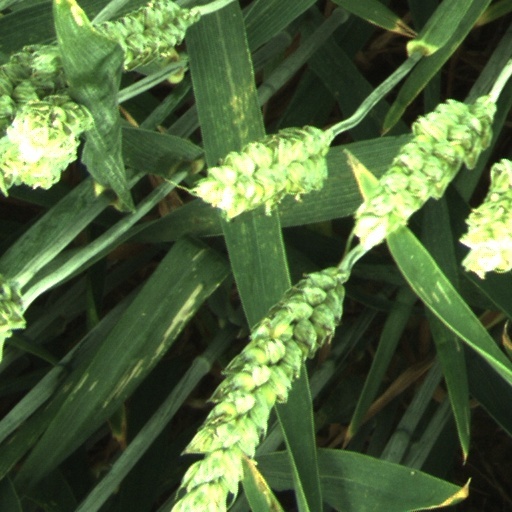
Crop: wheat